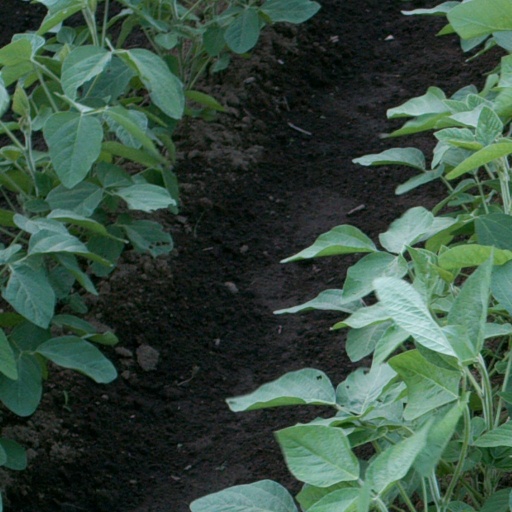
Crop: soybean